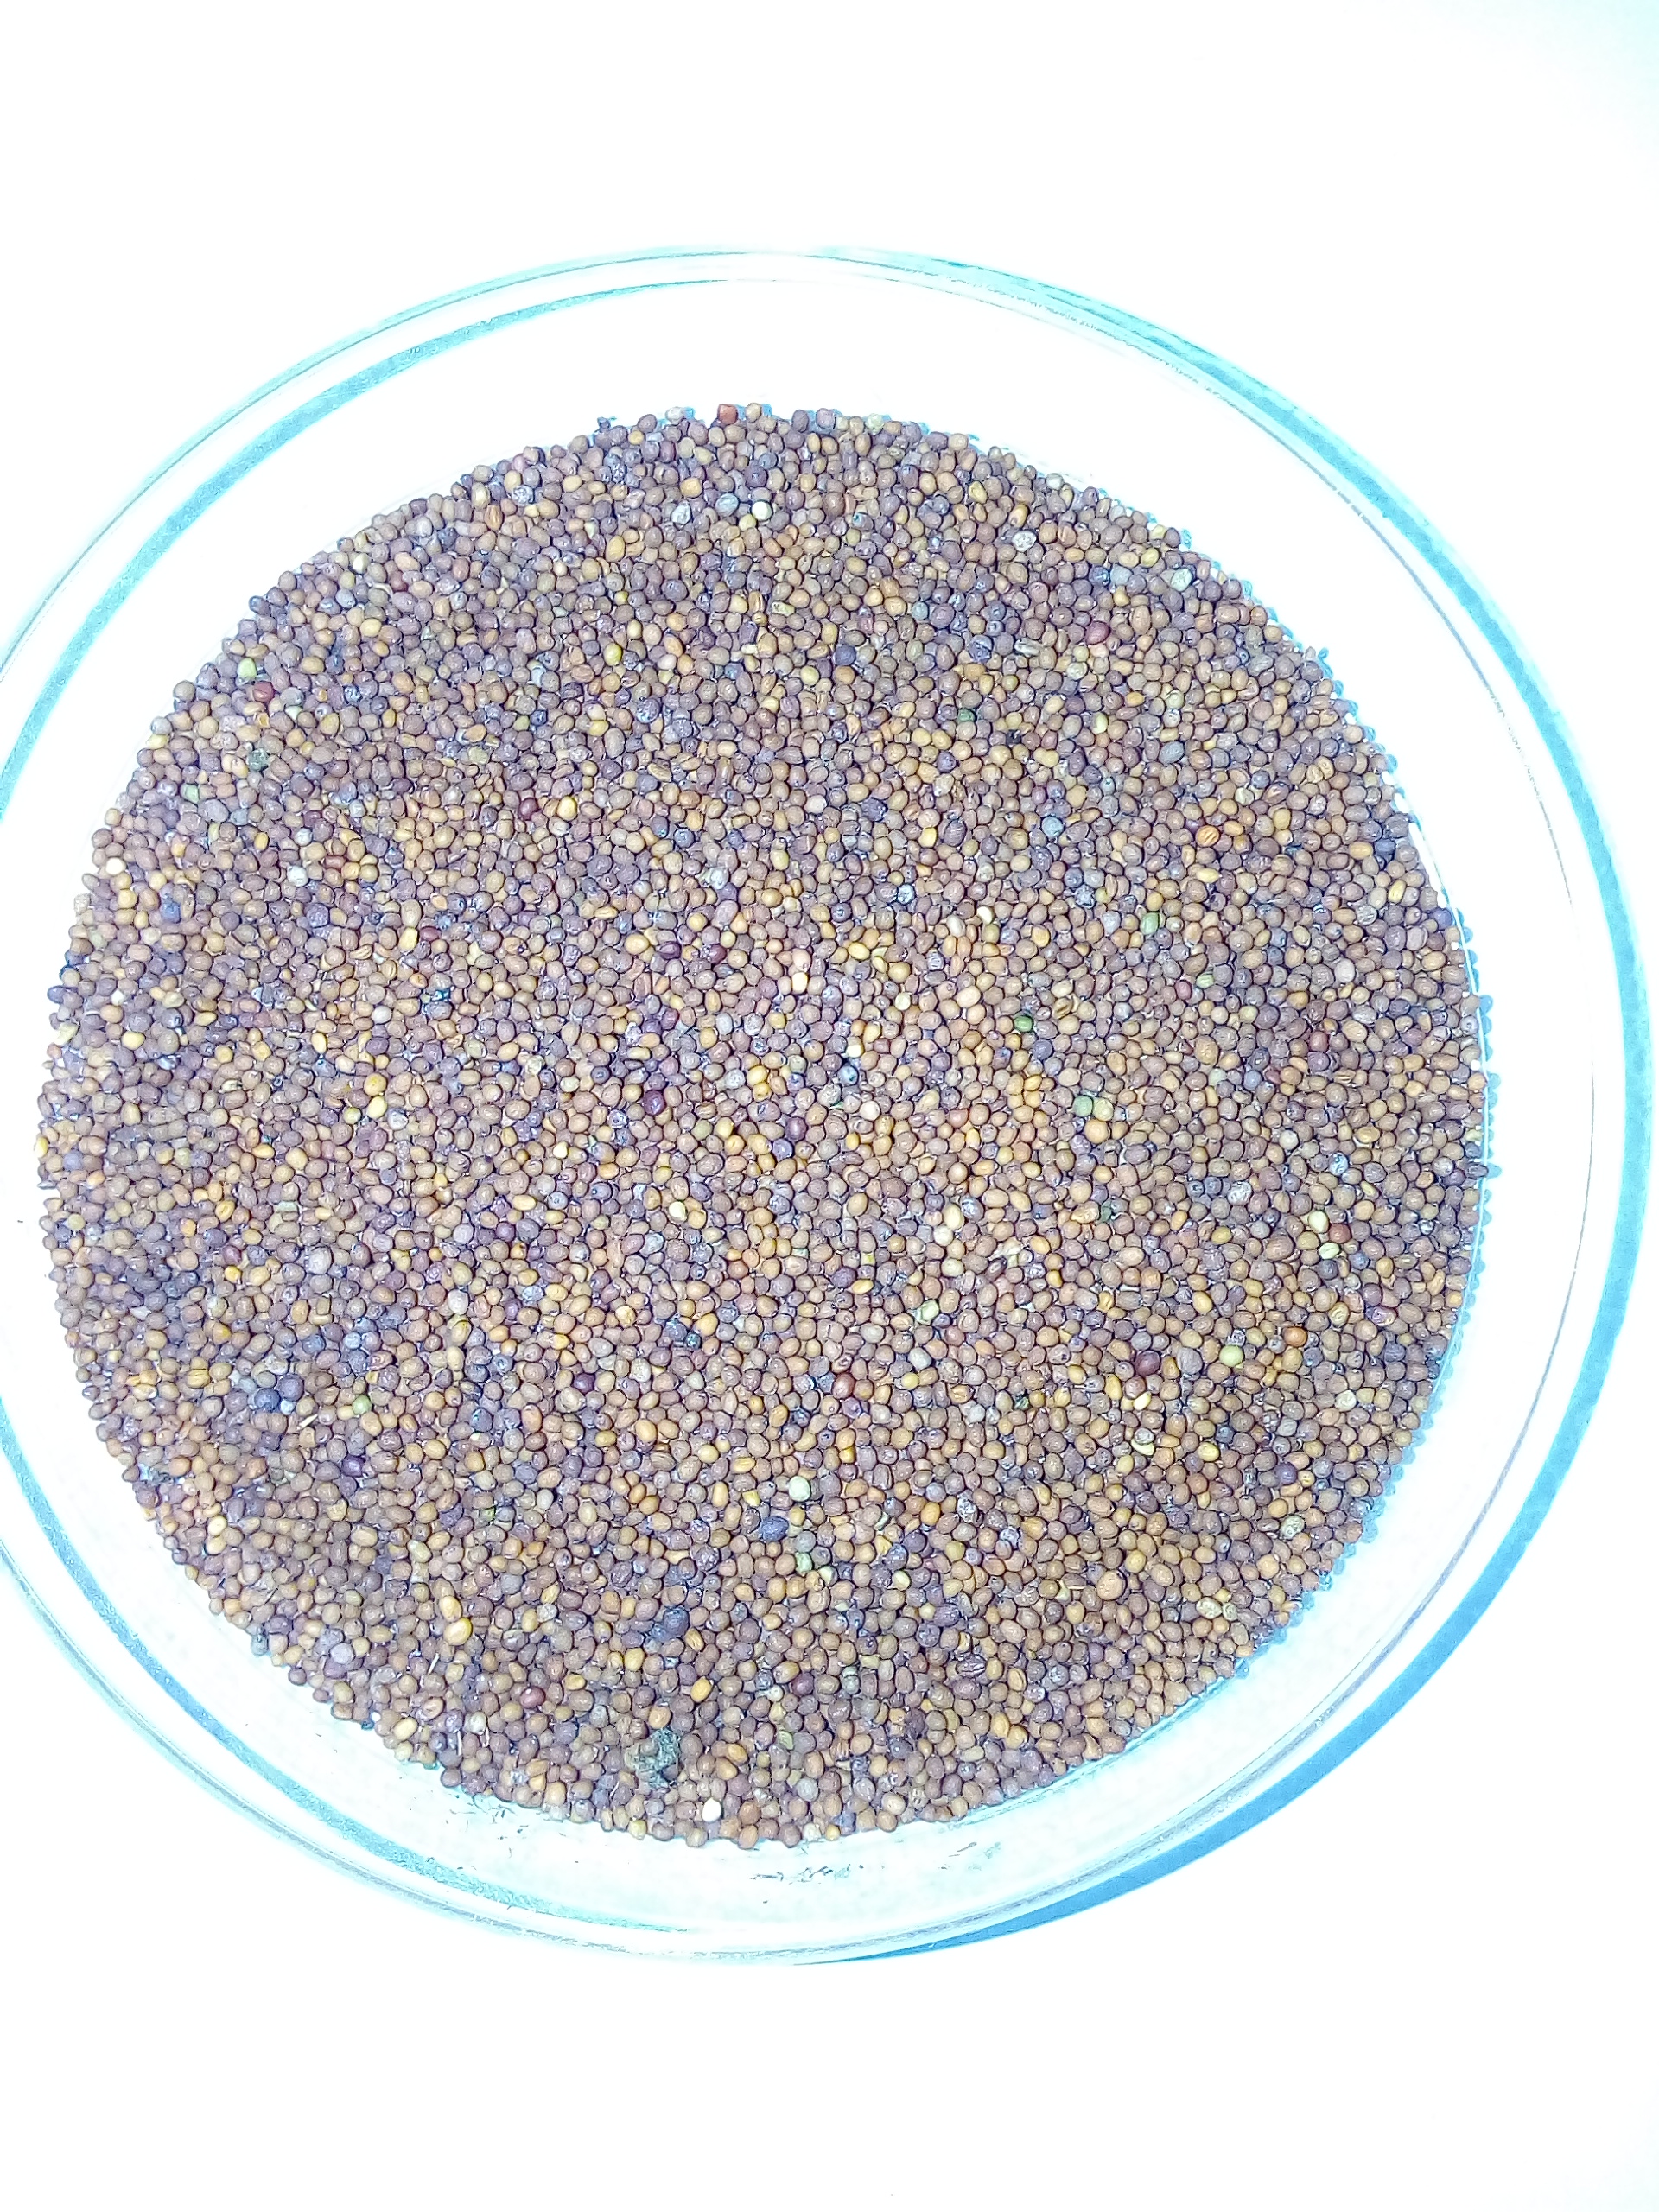
Rice seed variety: Unknown